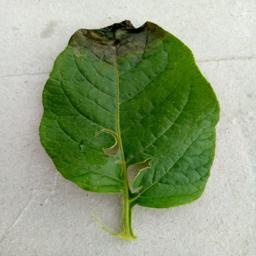
Etiqueta: Late Blight